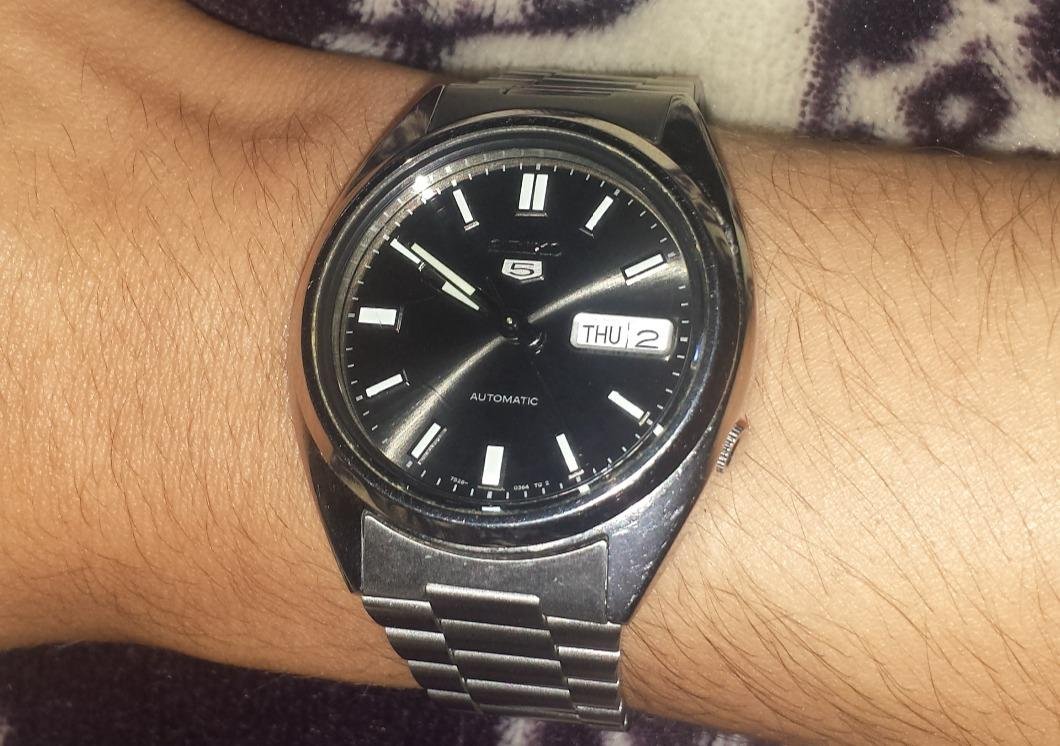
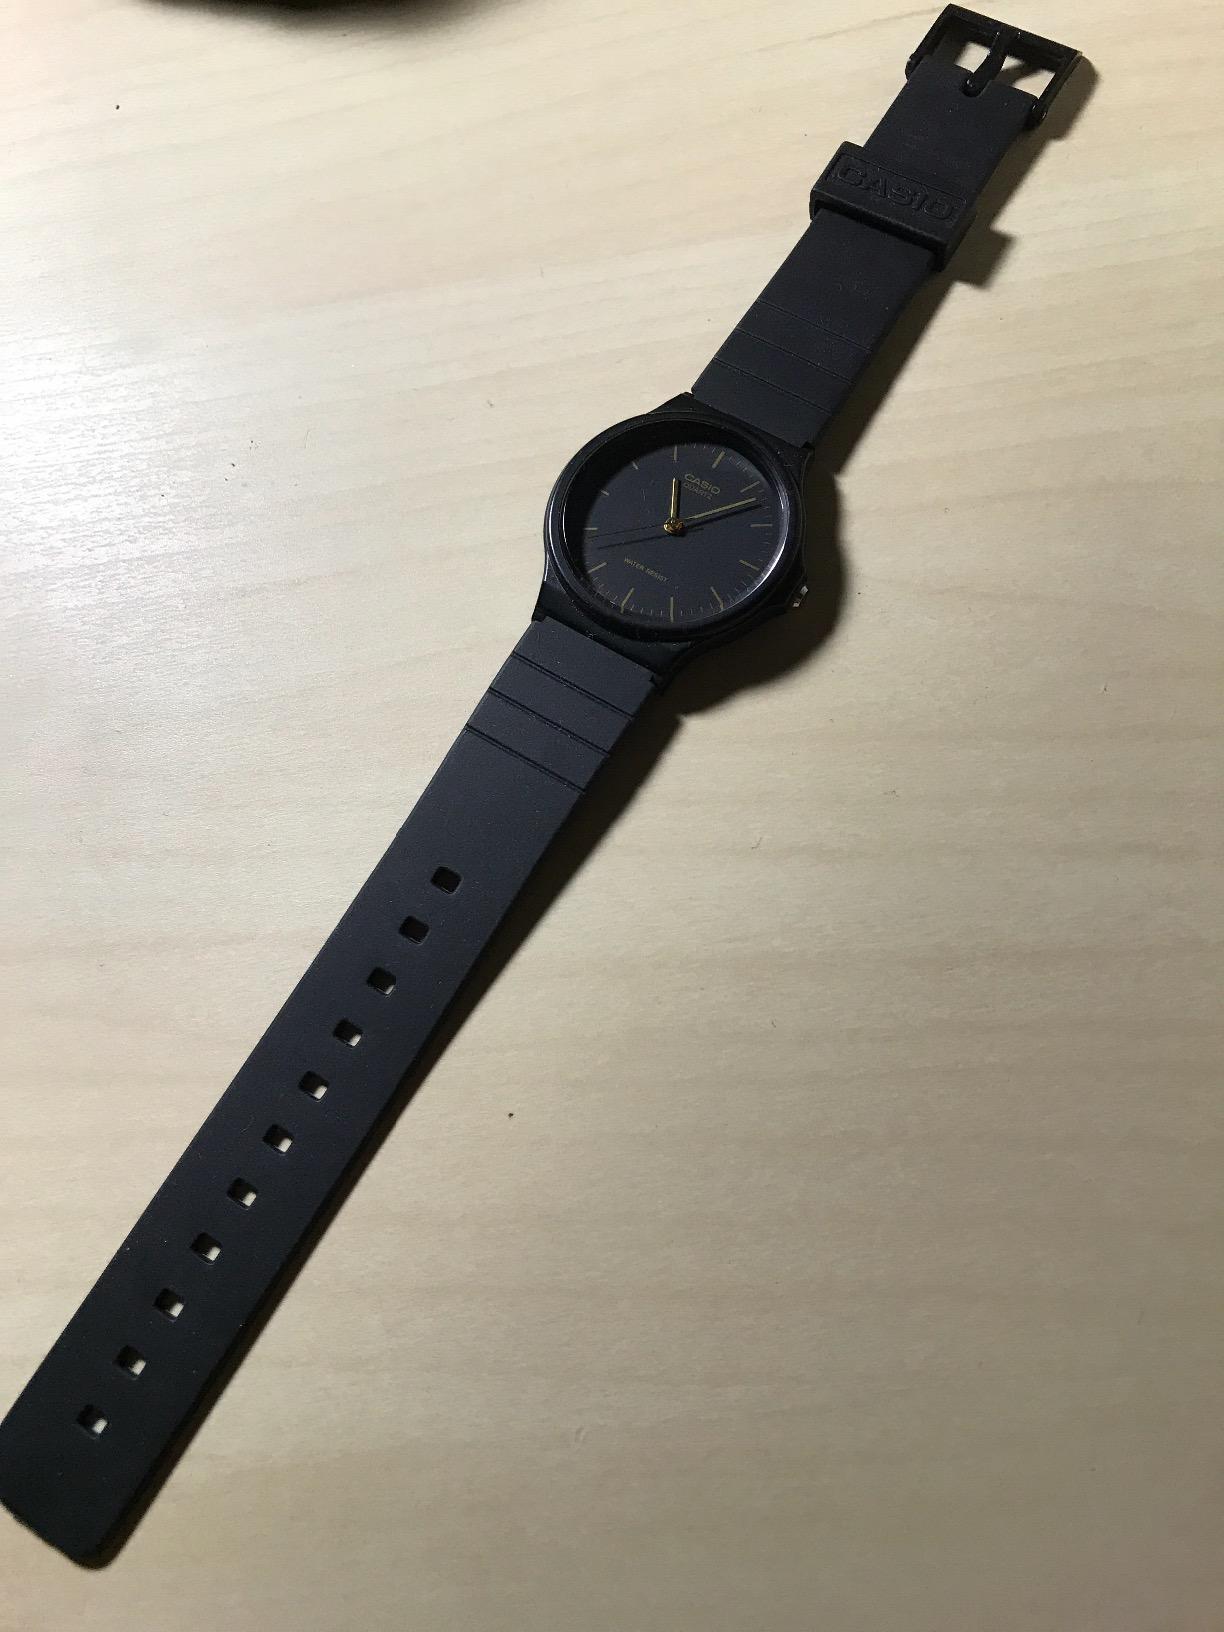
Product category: accessories_watch
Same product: no